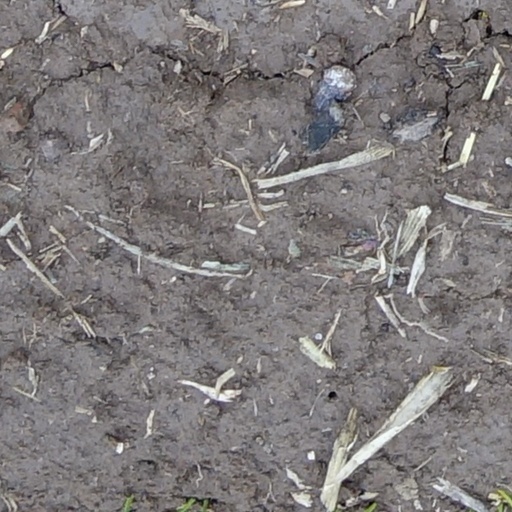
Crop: wheat